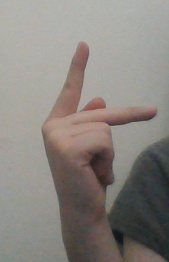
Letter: dha